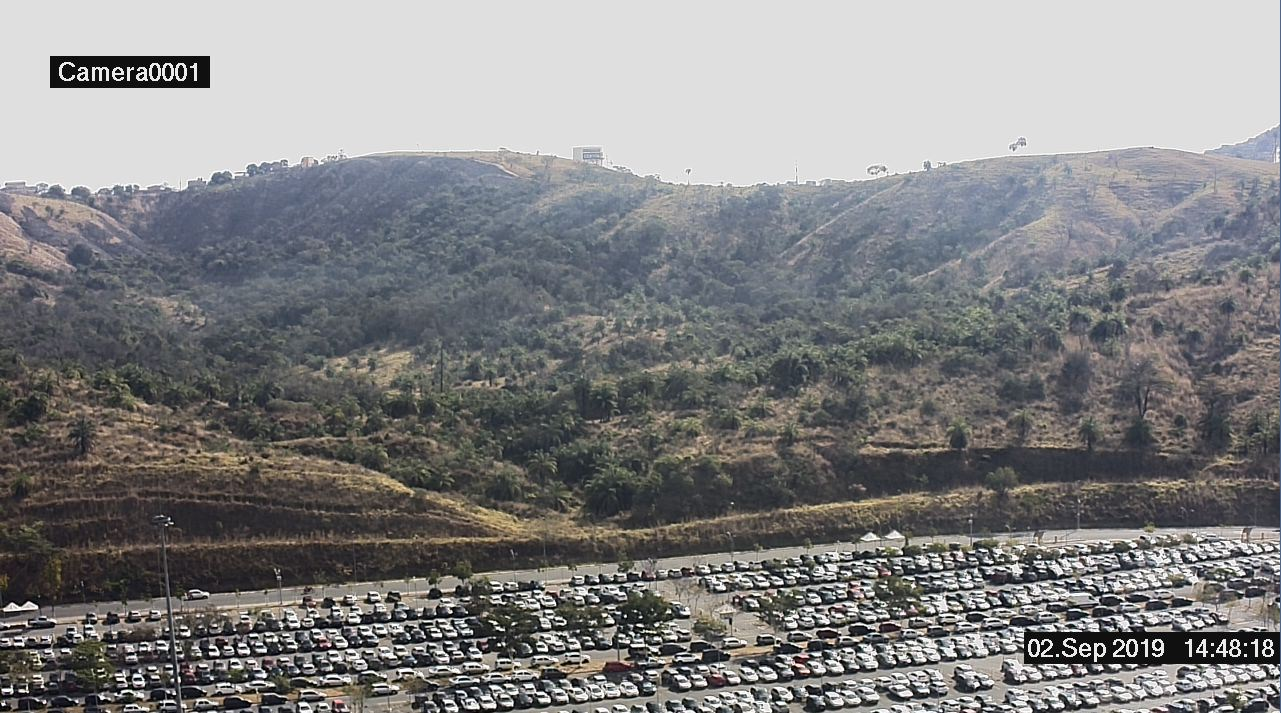
Fire: no
Smoke: no